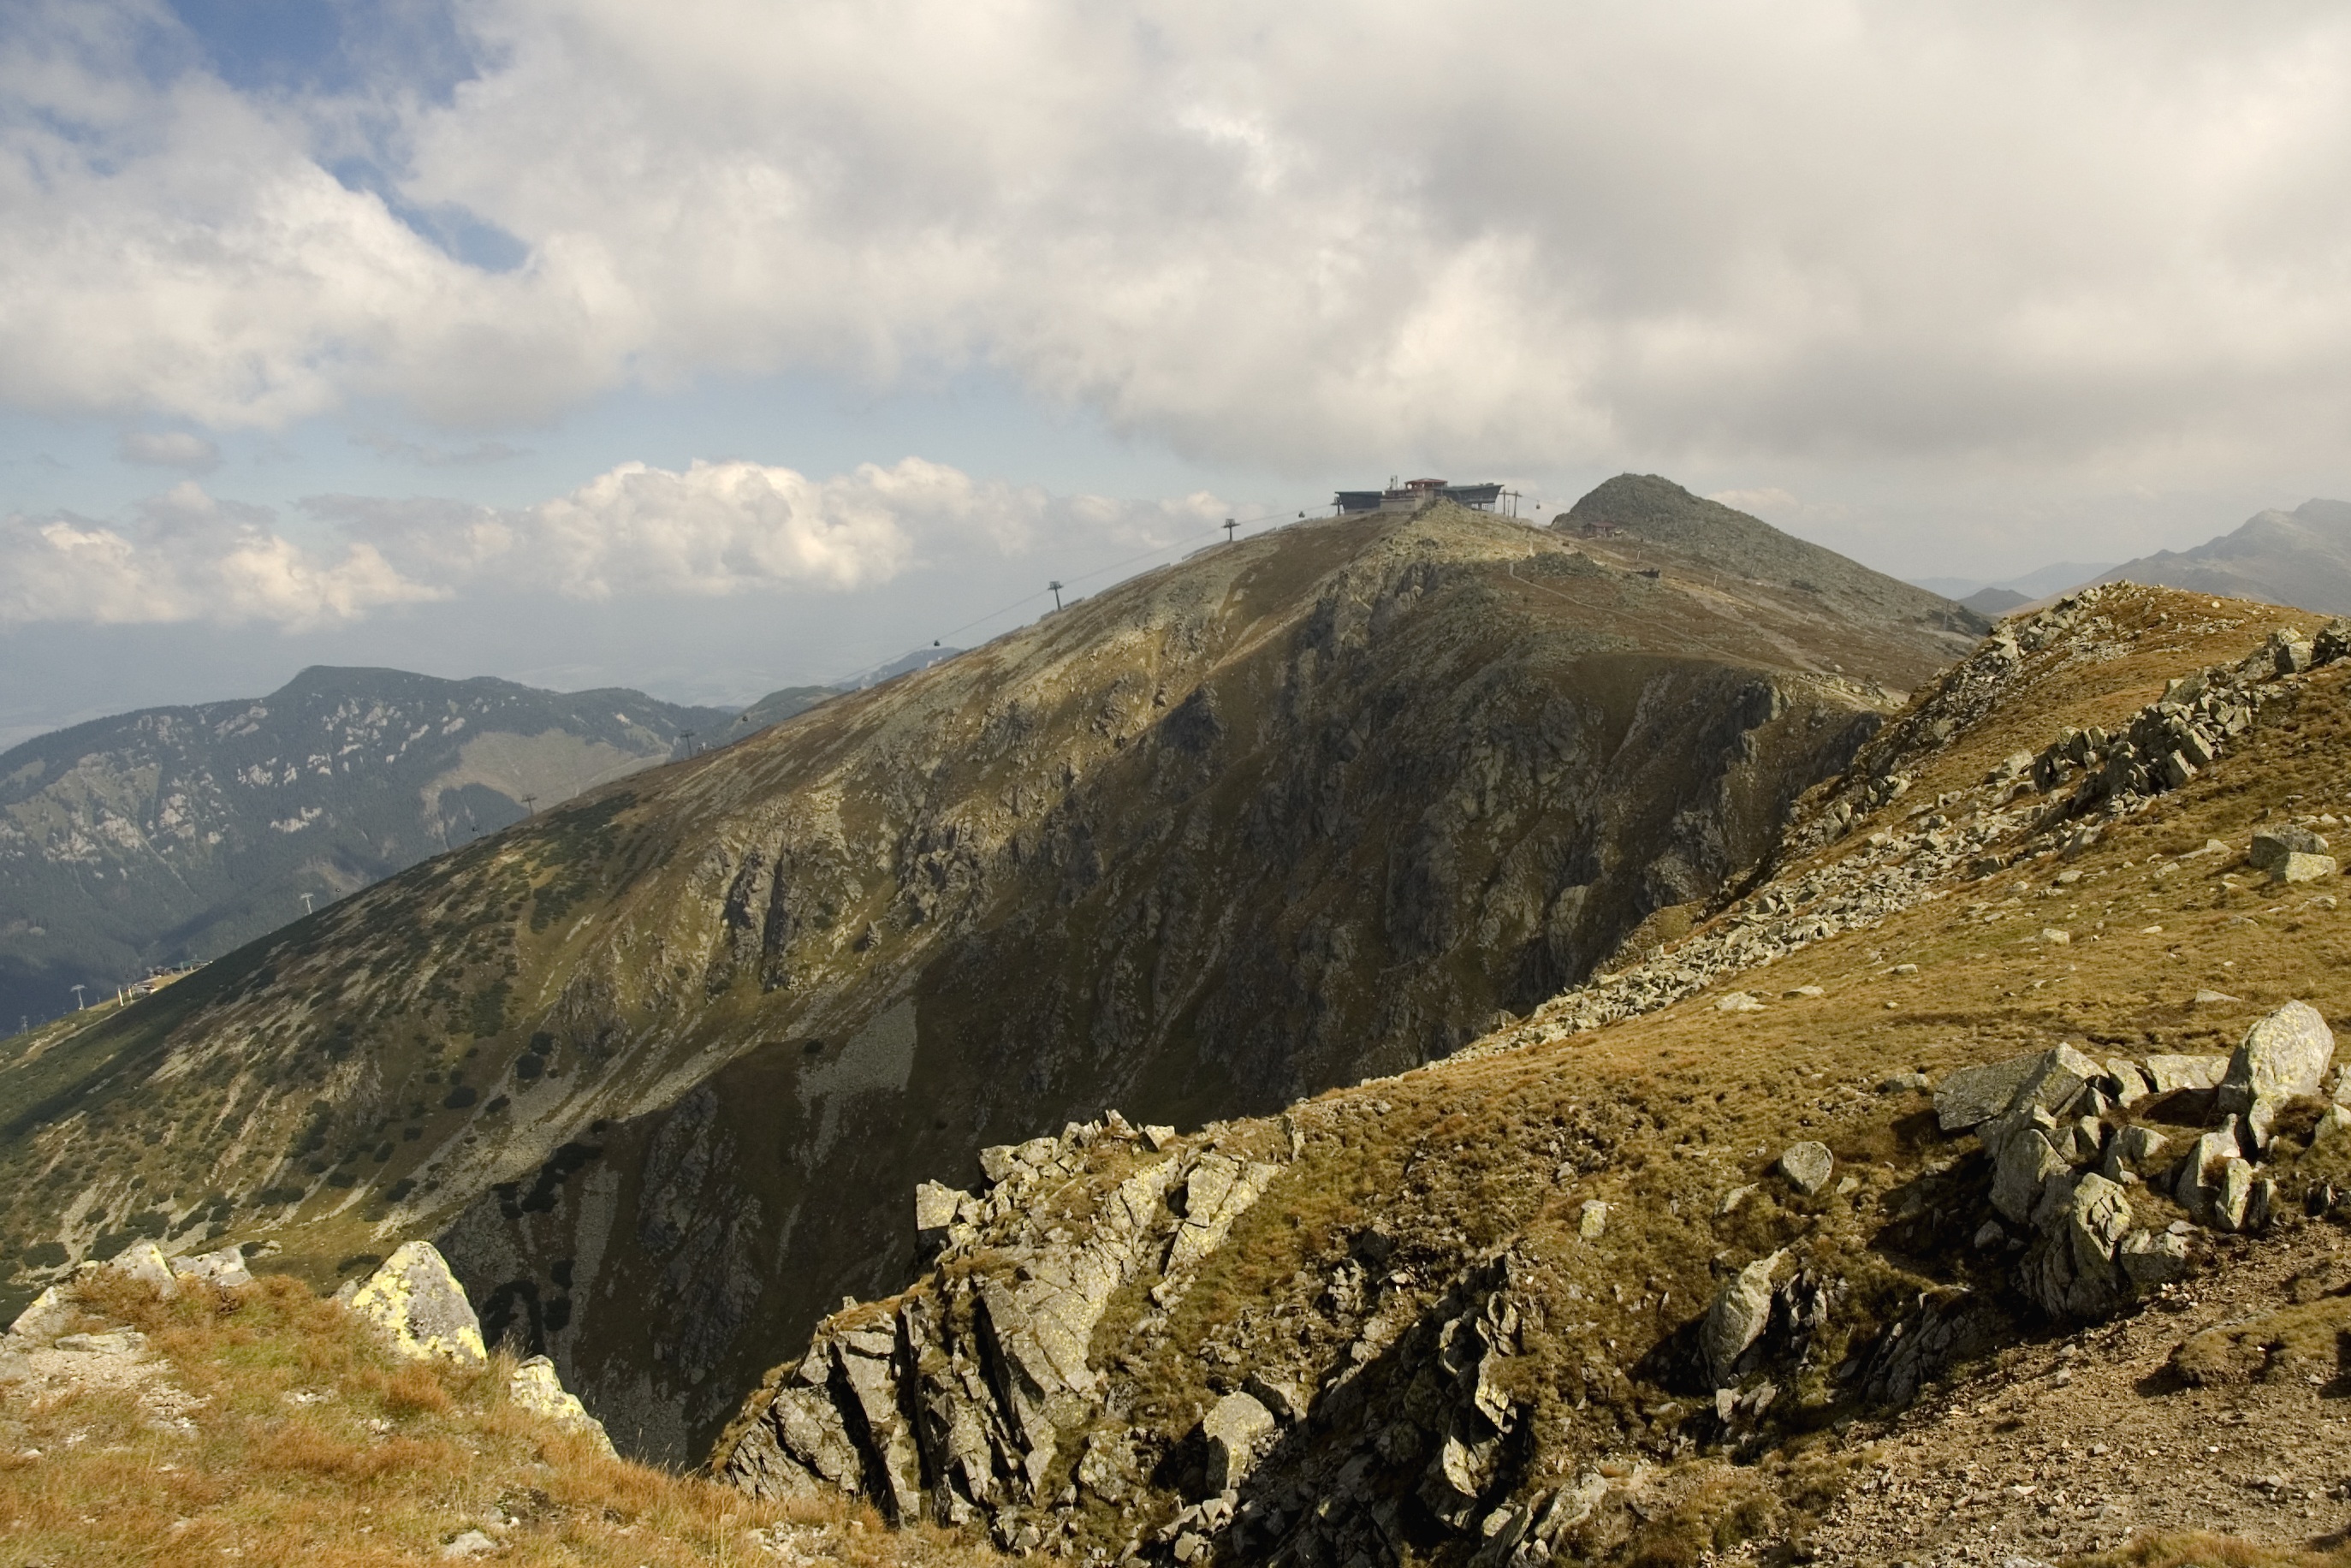
landscape, nature, rock, wilderness, walking, mountain, hiking, hill, adventure, peak, valley, mountain range, travel, climbing, mountain climbing, ridge, summit, geology, mountains, alps, plateau, fell, slovakia, landform, tatras, mountain pass, geographical feature, mountainous landforms